Ernest Thayer

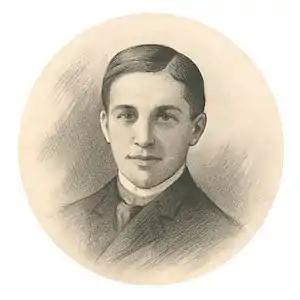

Ernest Lawrence Thayer (August 14, 1863 – August 21, 1940) was an American writer and poet who wrote the poem "Casey" (or "Casey at the Bat"), which is "the single most famous baseball poem ever written" according to the Baseball Almanac, and "the nation’s best-known piece of comic verse—a ballad that began a native legend as colorful and permanent as that of Johnny Appleseed or Paul Bunyan".